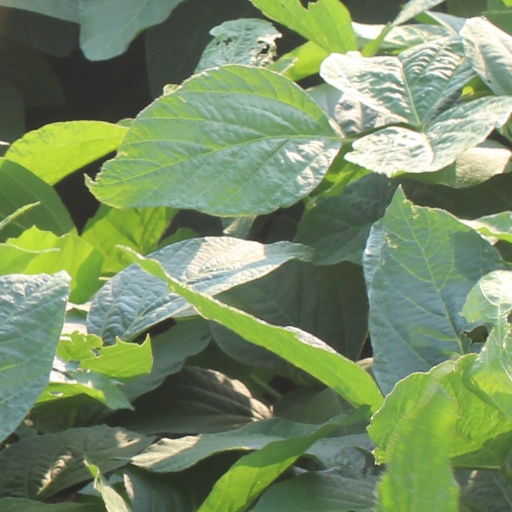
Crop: soybean